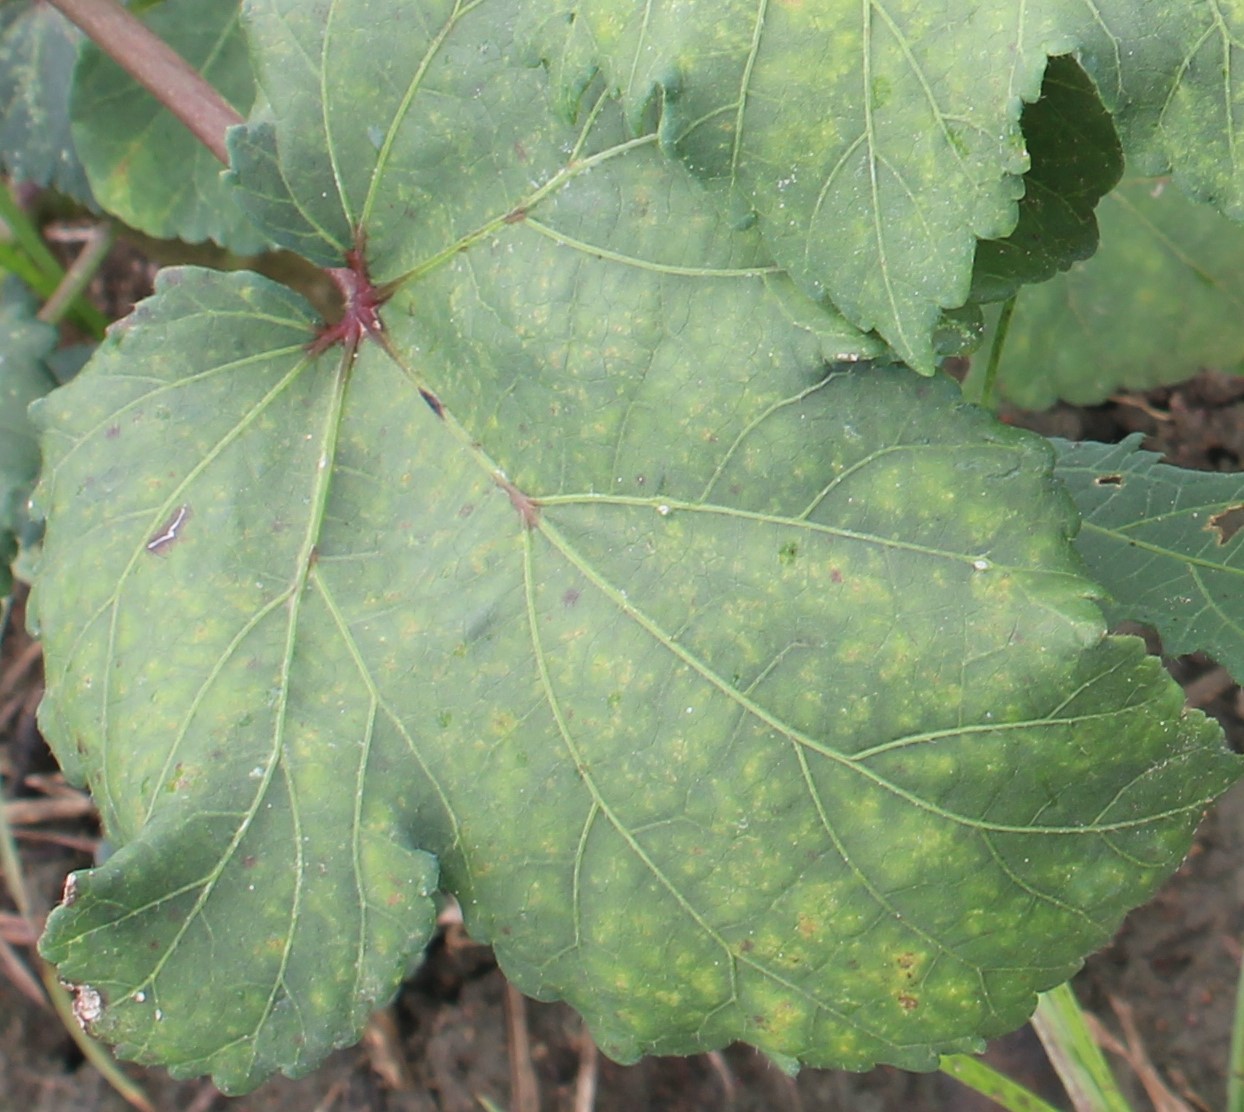
Label: Phyllosticta leaf spot